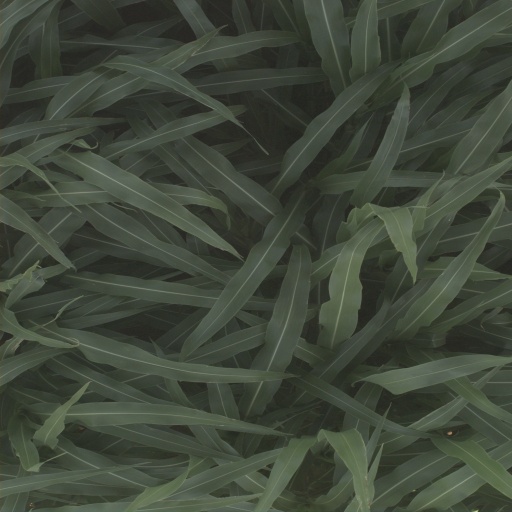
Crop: sorghum